George Gilliam Steele

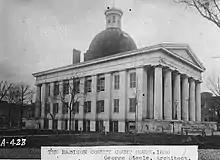
1835 Madison County Courthouse

Much of the labor involved in building Steele's designs was done by slaves. Steele owned 74 slaves at the time of his death, many of whom were trained in construction. He would rent more slaves if a job required it. If slaves could not be found, he contracted work out to white tradesmen.